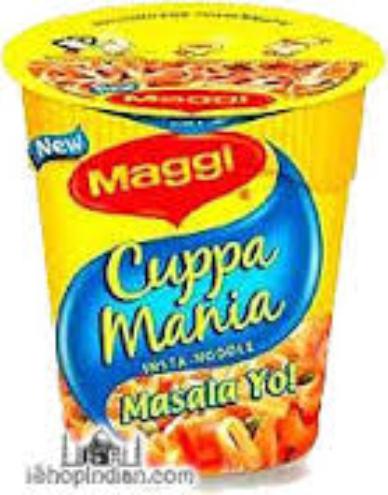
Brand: Maggi Masala noodles
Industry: Food